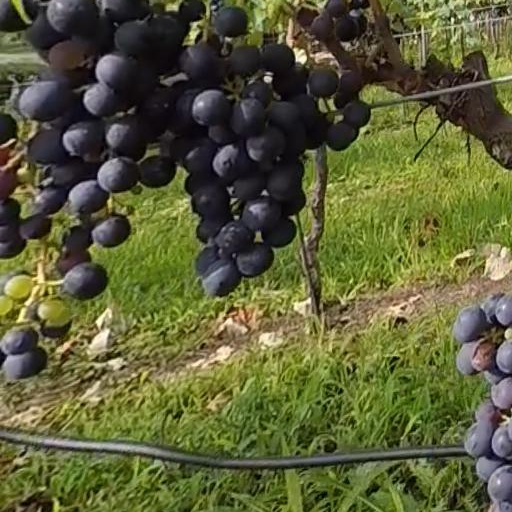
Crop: grape